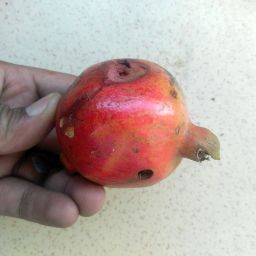
Fruit: Pomegranate
Quality: Bad